Triumph TR8

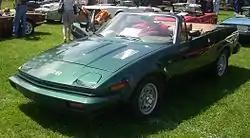
Triumph TR8

The Triumph TR8 is a sports car built by the British Triumph Motor Company from 1978 until 1981. It is an eight-cylinder version of the "wedge-shaped" Triumph TR7 which was designed by Harris Mann and manufactured by British Leyland (BL), through its Jaguar/Rover/Triumph (JRT) division. The majority of TR8s were sold in the United States and Canada.